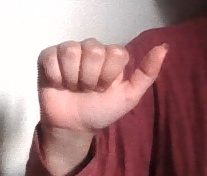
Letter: dhad